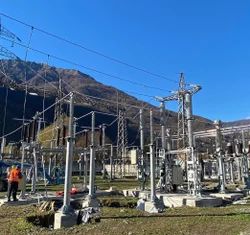
Label: Installation_of_All_electrical_equipment